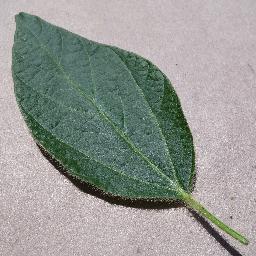
Label: Soybean___healthy